Ballistic conduction in single-walled carbon nanotubes

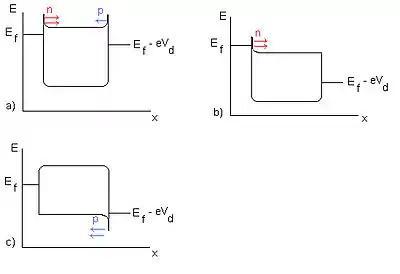
Figure 2: Example of the band structure of a ballistic CNT FET. a) The net current through the channel is the difference between the electrons tunneling from the source and holes tunneling from the drain.; b) ON-state: the current is produced by the source electrons; c) OFF-state: hole leakage current induced by drain holes.

Conduction in single-walled carbon nanotubes is quantized due to their one-dimensionality and the number of allowed electronic states is limited, if compared to bulk graphite. The nanotubes behave consequently as quantum wires and charge carriers are transmitted through discrete conduction channels. This conduction mechanism can be either ballistic or diffusive in nature, or based on tunneling. When ballistically conducted, the electrons travel through the nanotubes channel without experiencing scattering due to impurities, local defects or lattice vibrations. As a result, the electrons encounter no resistance and no energy dissipation occurs in the conduction channel.